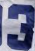
Number: 3